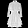
Label: Dress